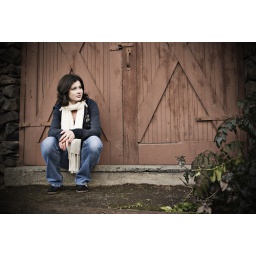
sitting by the door